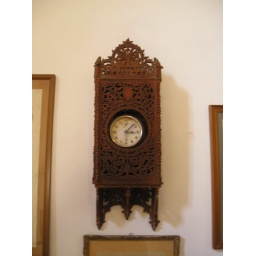
0100 clock in castle